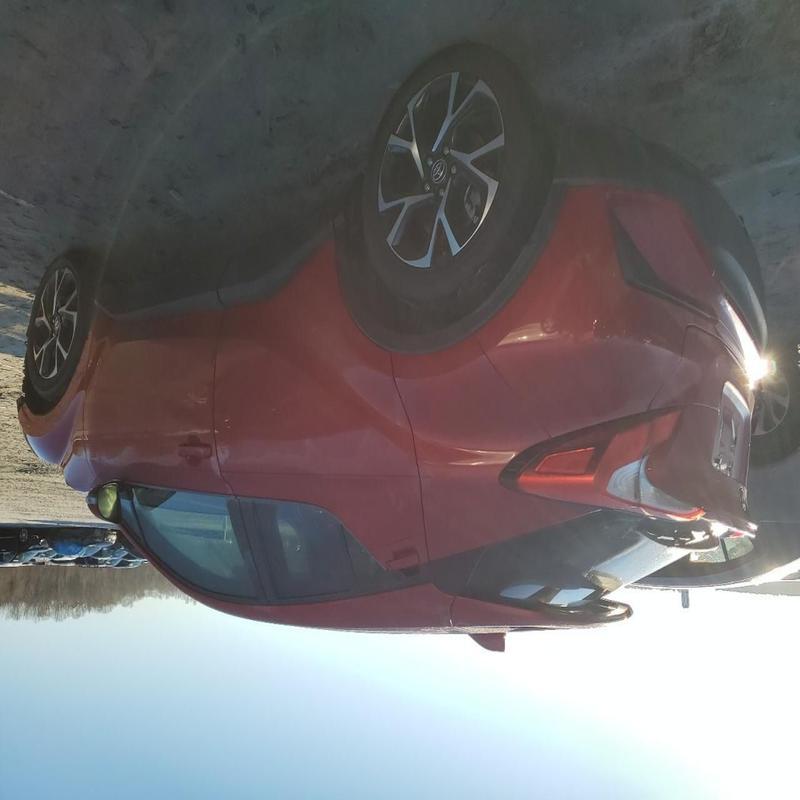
Aucun dommage détecté.
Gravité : aucun